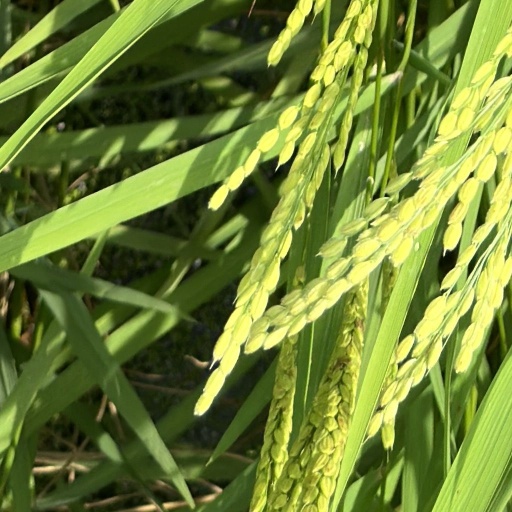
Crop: rice